Drum brake

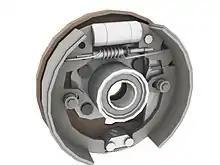
Rendering of a drum brake

Linings must be resistant to heat and wear and have a high friction coefficient unaffected by fluctuations in temperature and humidity.